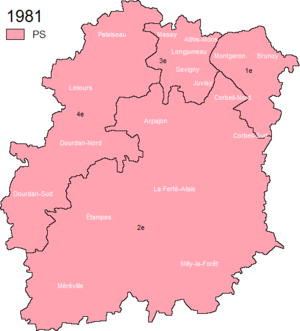
Carte électorale des circonscriptions de l'Essonne (91) en 1981.
Cette liste présente les députés élus dans le département français de l'Essonne depuis sa création le 1ᵉʳ janvier 1968.
Le département français de l'Essonne est un département créé par la loi du 10 juillet 1964 par démembrement de l'ancienne Seine-et-Oise, effectivement constitué le 1ᵉʳ janvier 1968 par la mise en place du Conseil général de l'Essonne. En 1966 furent institués les arrondissements d'Évry, Étampes et Palaiseau, en 1967 les vingt-sept cantons de l'Essonne, régulièrement modifiés pour atteindre en 1985 les quarante-deux actuels et les quatre circonscriptions législatives, portées à dix en 1986.